Washington and Lee University

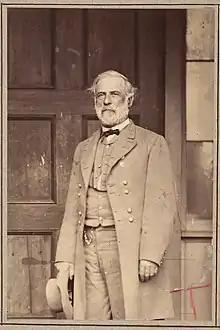
Robert E. Lee, President of Washington College from 1865 to 1870

In the Fall of 1865, Robert E. Lee, the former general of the Confederacy, accepted an offer to become president of Washington College. Despite suffering financial hardship at the time and having offers for several business opportunities, he said he chose to become the college president because he wanted to train "young men to do their duty". (Lee believed that the business offers were meant primarily to trade on his name). During his tenure, Lee established the first journalism courses (which were limited and only lasted several years) and added engineering courses, a business school, and law school to the college curriculum, under the conviction that those occupations should be intimately and inextricably linked with the liberal arts. That was a radical idea: engineering, journalism, and law had always been considered technical crafts, not intellectual endeavors, and the study of business was viewed with skepticism.